2020 UEFA Champions League final

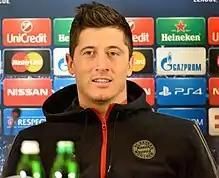
Bayern striker Robert Lewandowski was the competition's leading scorer and joint-leading assister with 15 goals and 6 assists en route to the final.

Paris Saint-Germain qualified for the Champions League group stage by winning the 2018–19 Ligue 1 season, their sixth title in seven seasons and eighth overall French title. In the group stage, they were drawn into Group A alongside Real Madrid of Spain, record winners of the European Cup, as well as Galatasaray of Turkey and Club Brugge of Belgium.